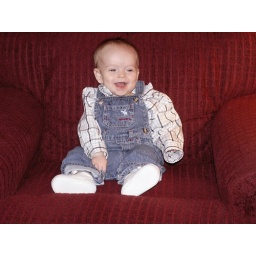
Setting up in red chair with overalls